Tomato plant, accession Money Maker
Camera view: horizontal (90 deg, fisheye); turntable rotation: 270 degrees
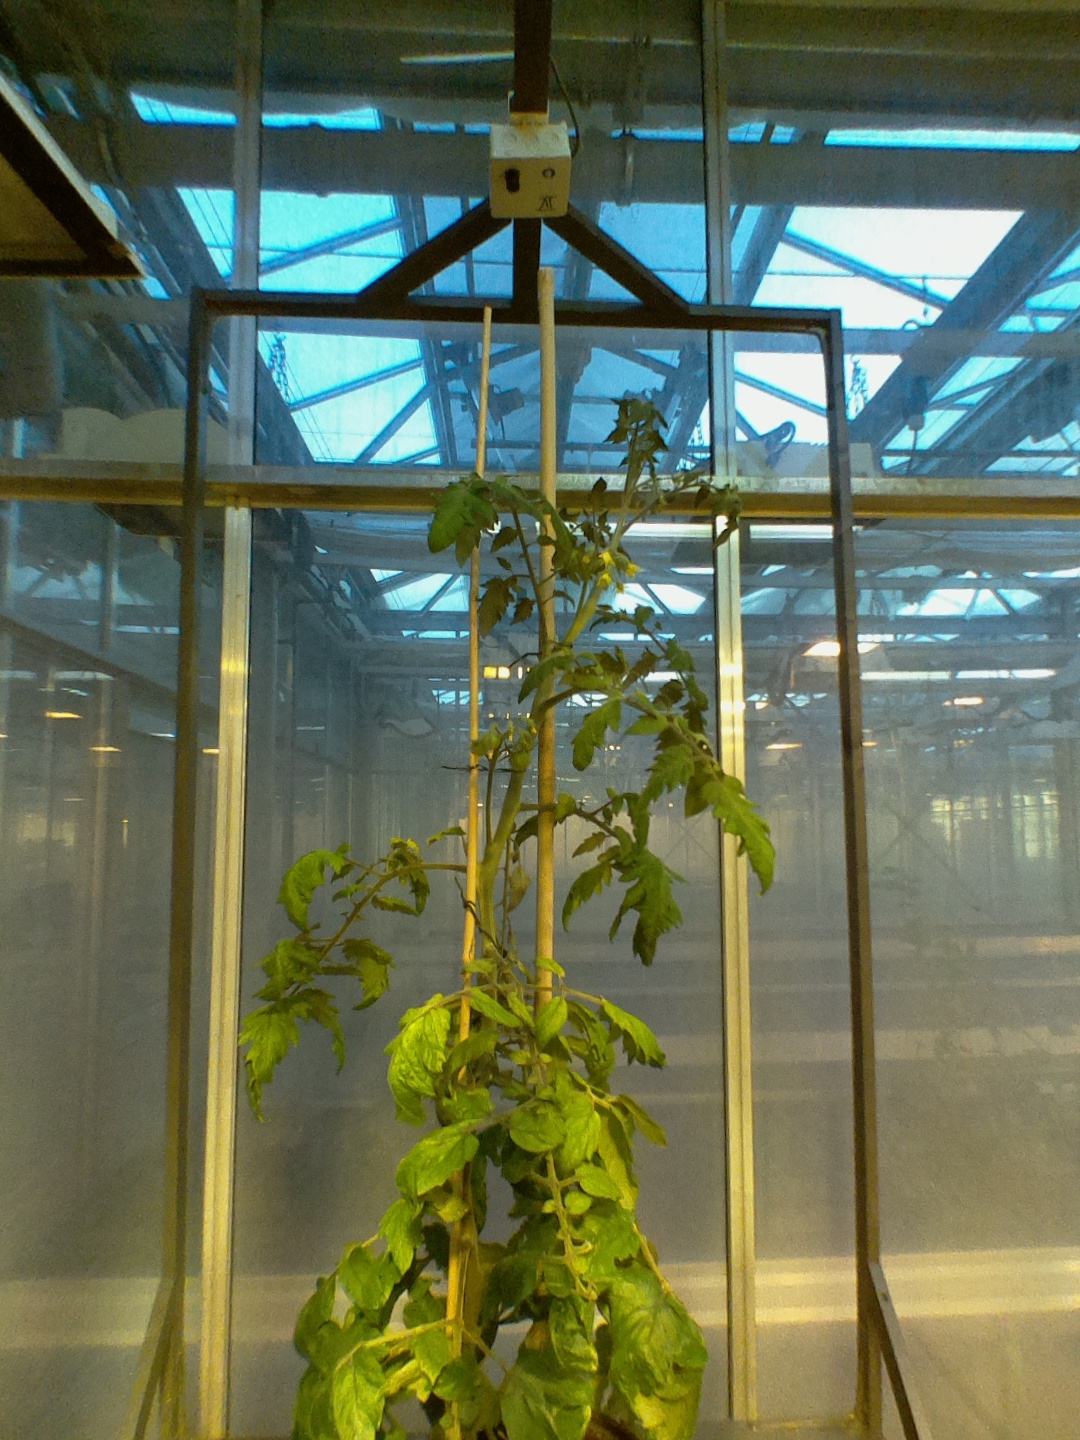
BBCH growth stage 71: 10%-20% of final fruit size